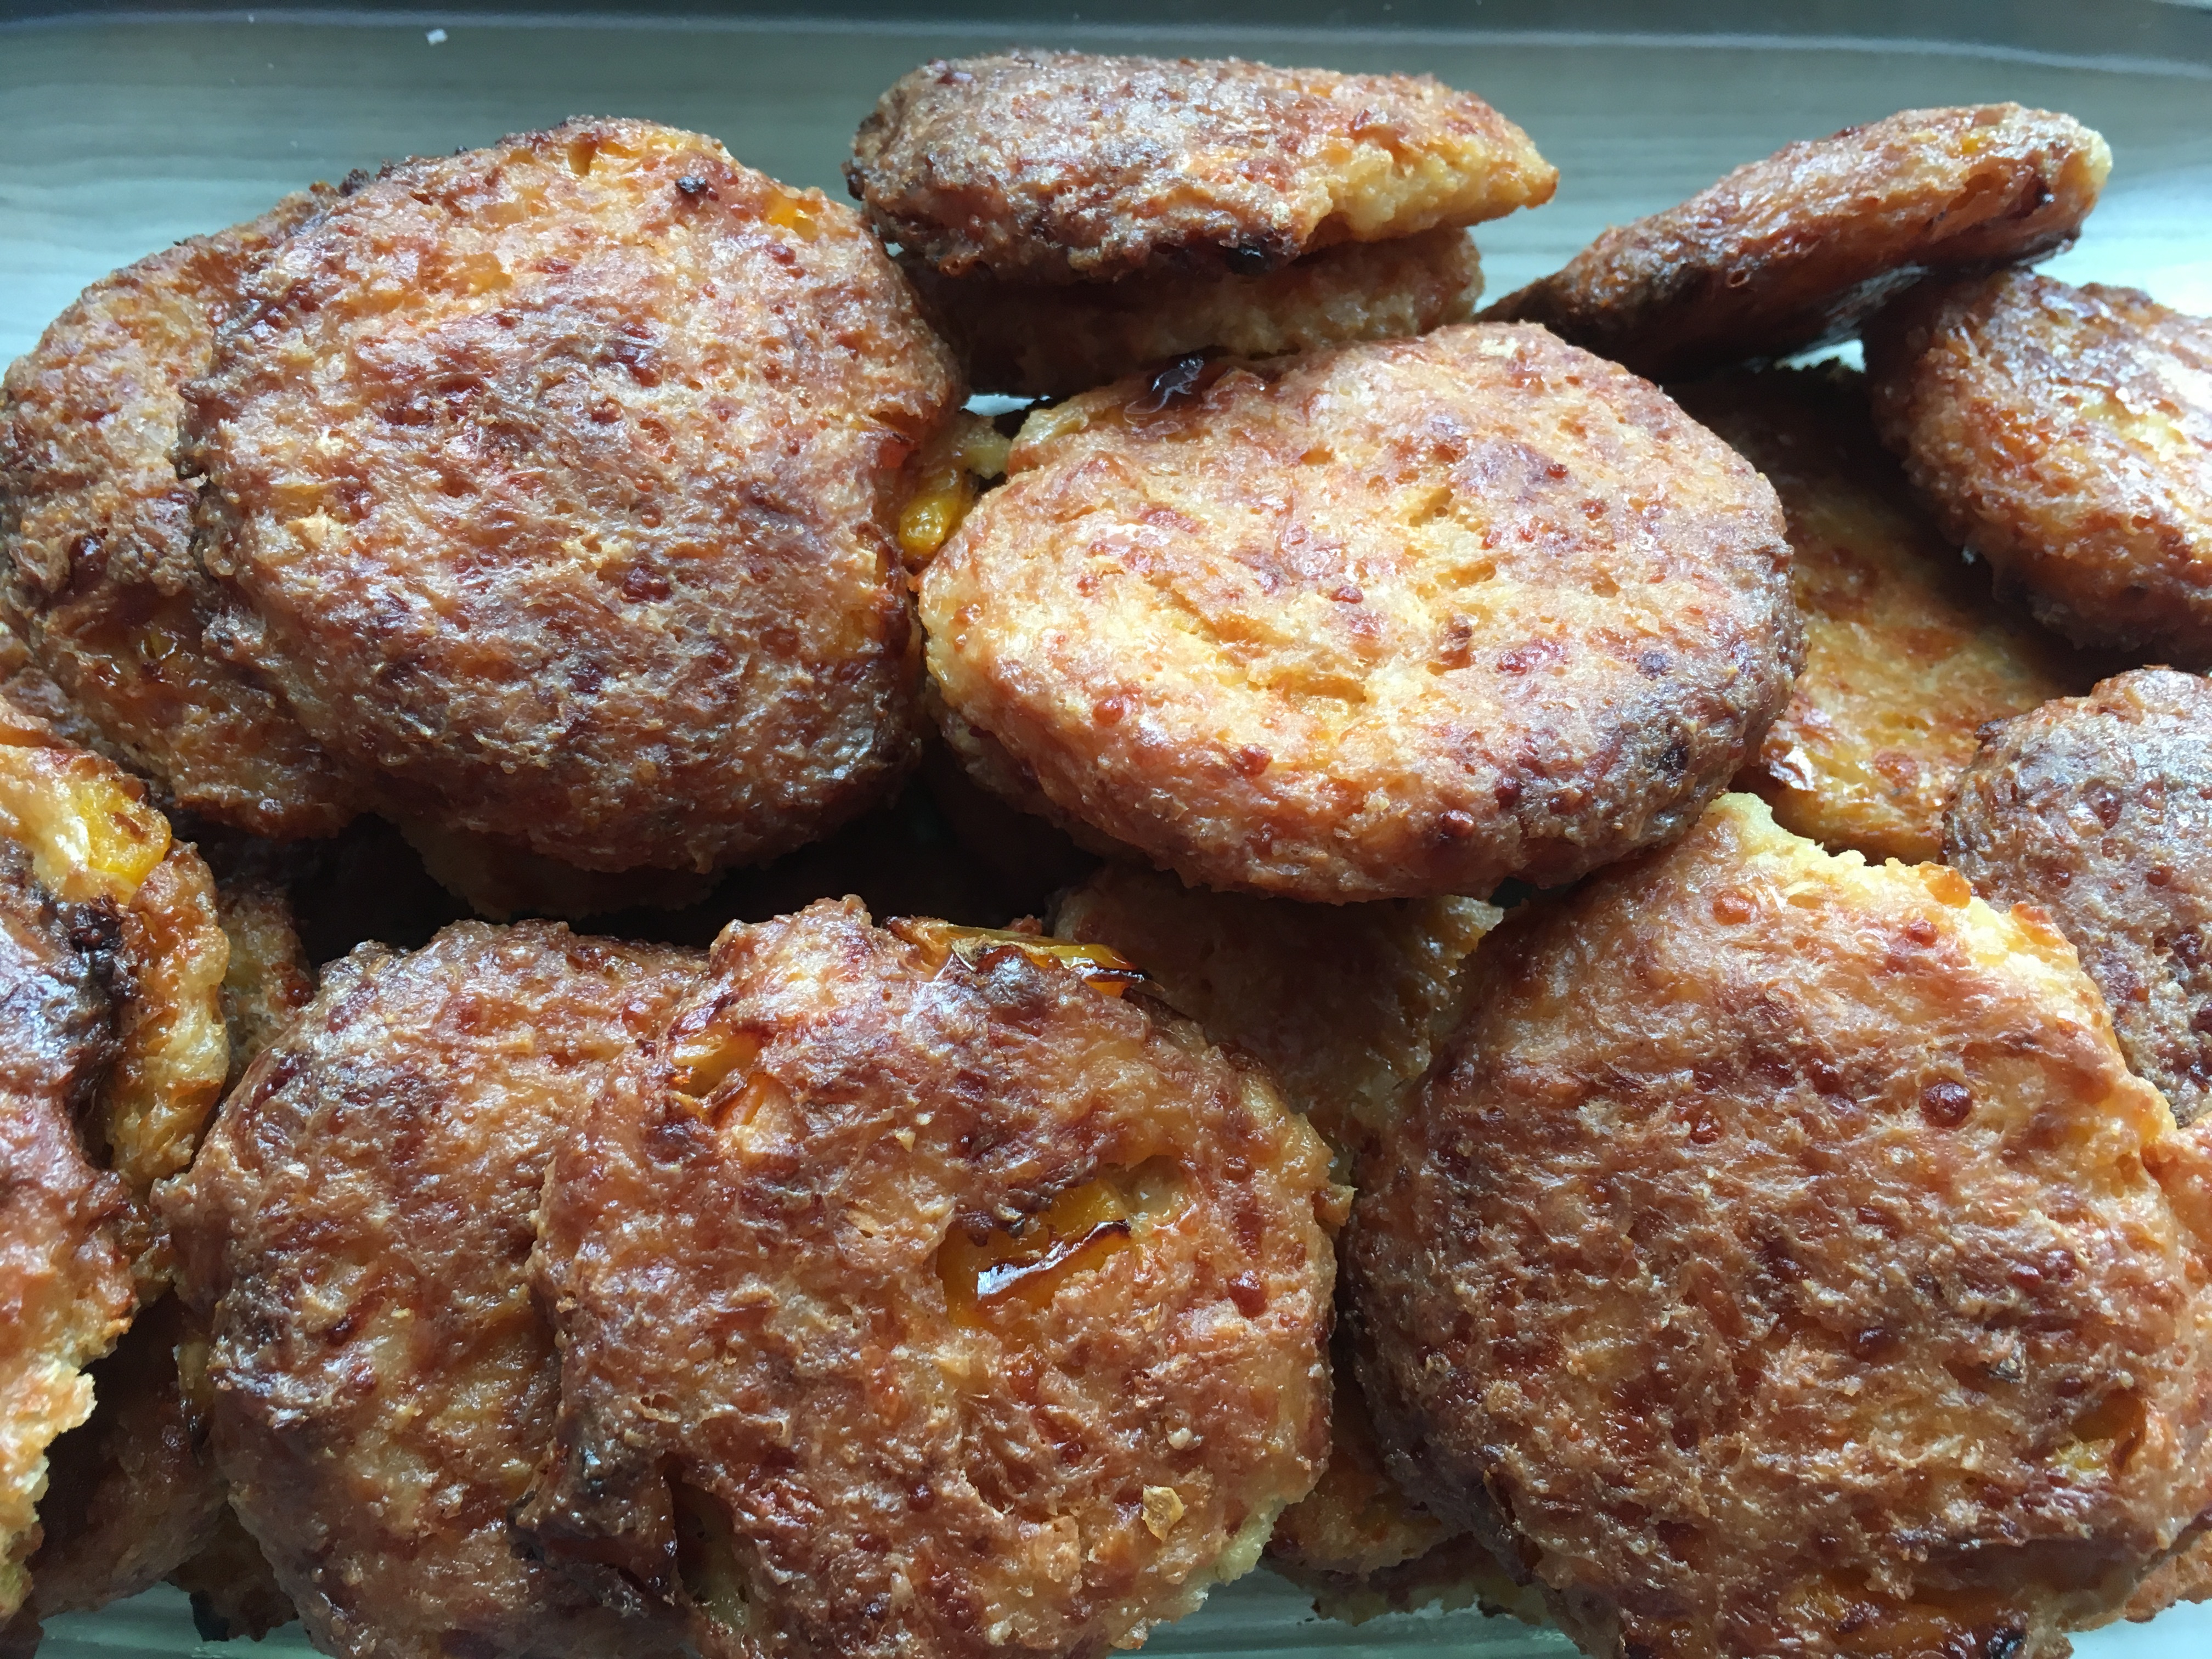
dish, meal, food, produce, breakfast, meat, lunch, cuisine, pork chop, hearty, nutrition, spicy, vegetarian, meatballs, vegetarian food, enjoy, minced meat, cutlet, meatball, fritter, fried food, frikadeller, meat chop